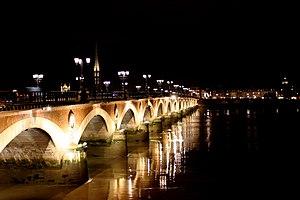
Le Pont de Pierre de Bordeaux (France), photographié depuis la rive droite de la Garonne.
Le pont de pierre est un pont à voûtes en maçonnerie franchissant la Garonne à Bordeaux. Il permet de relier le centre ville au quartier de La Bastide, sur la rive droite.